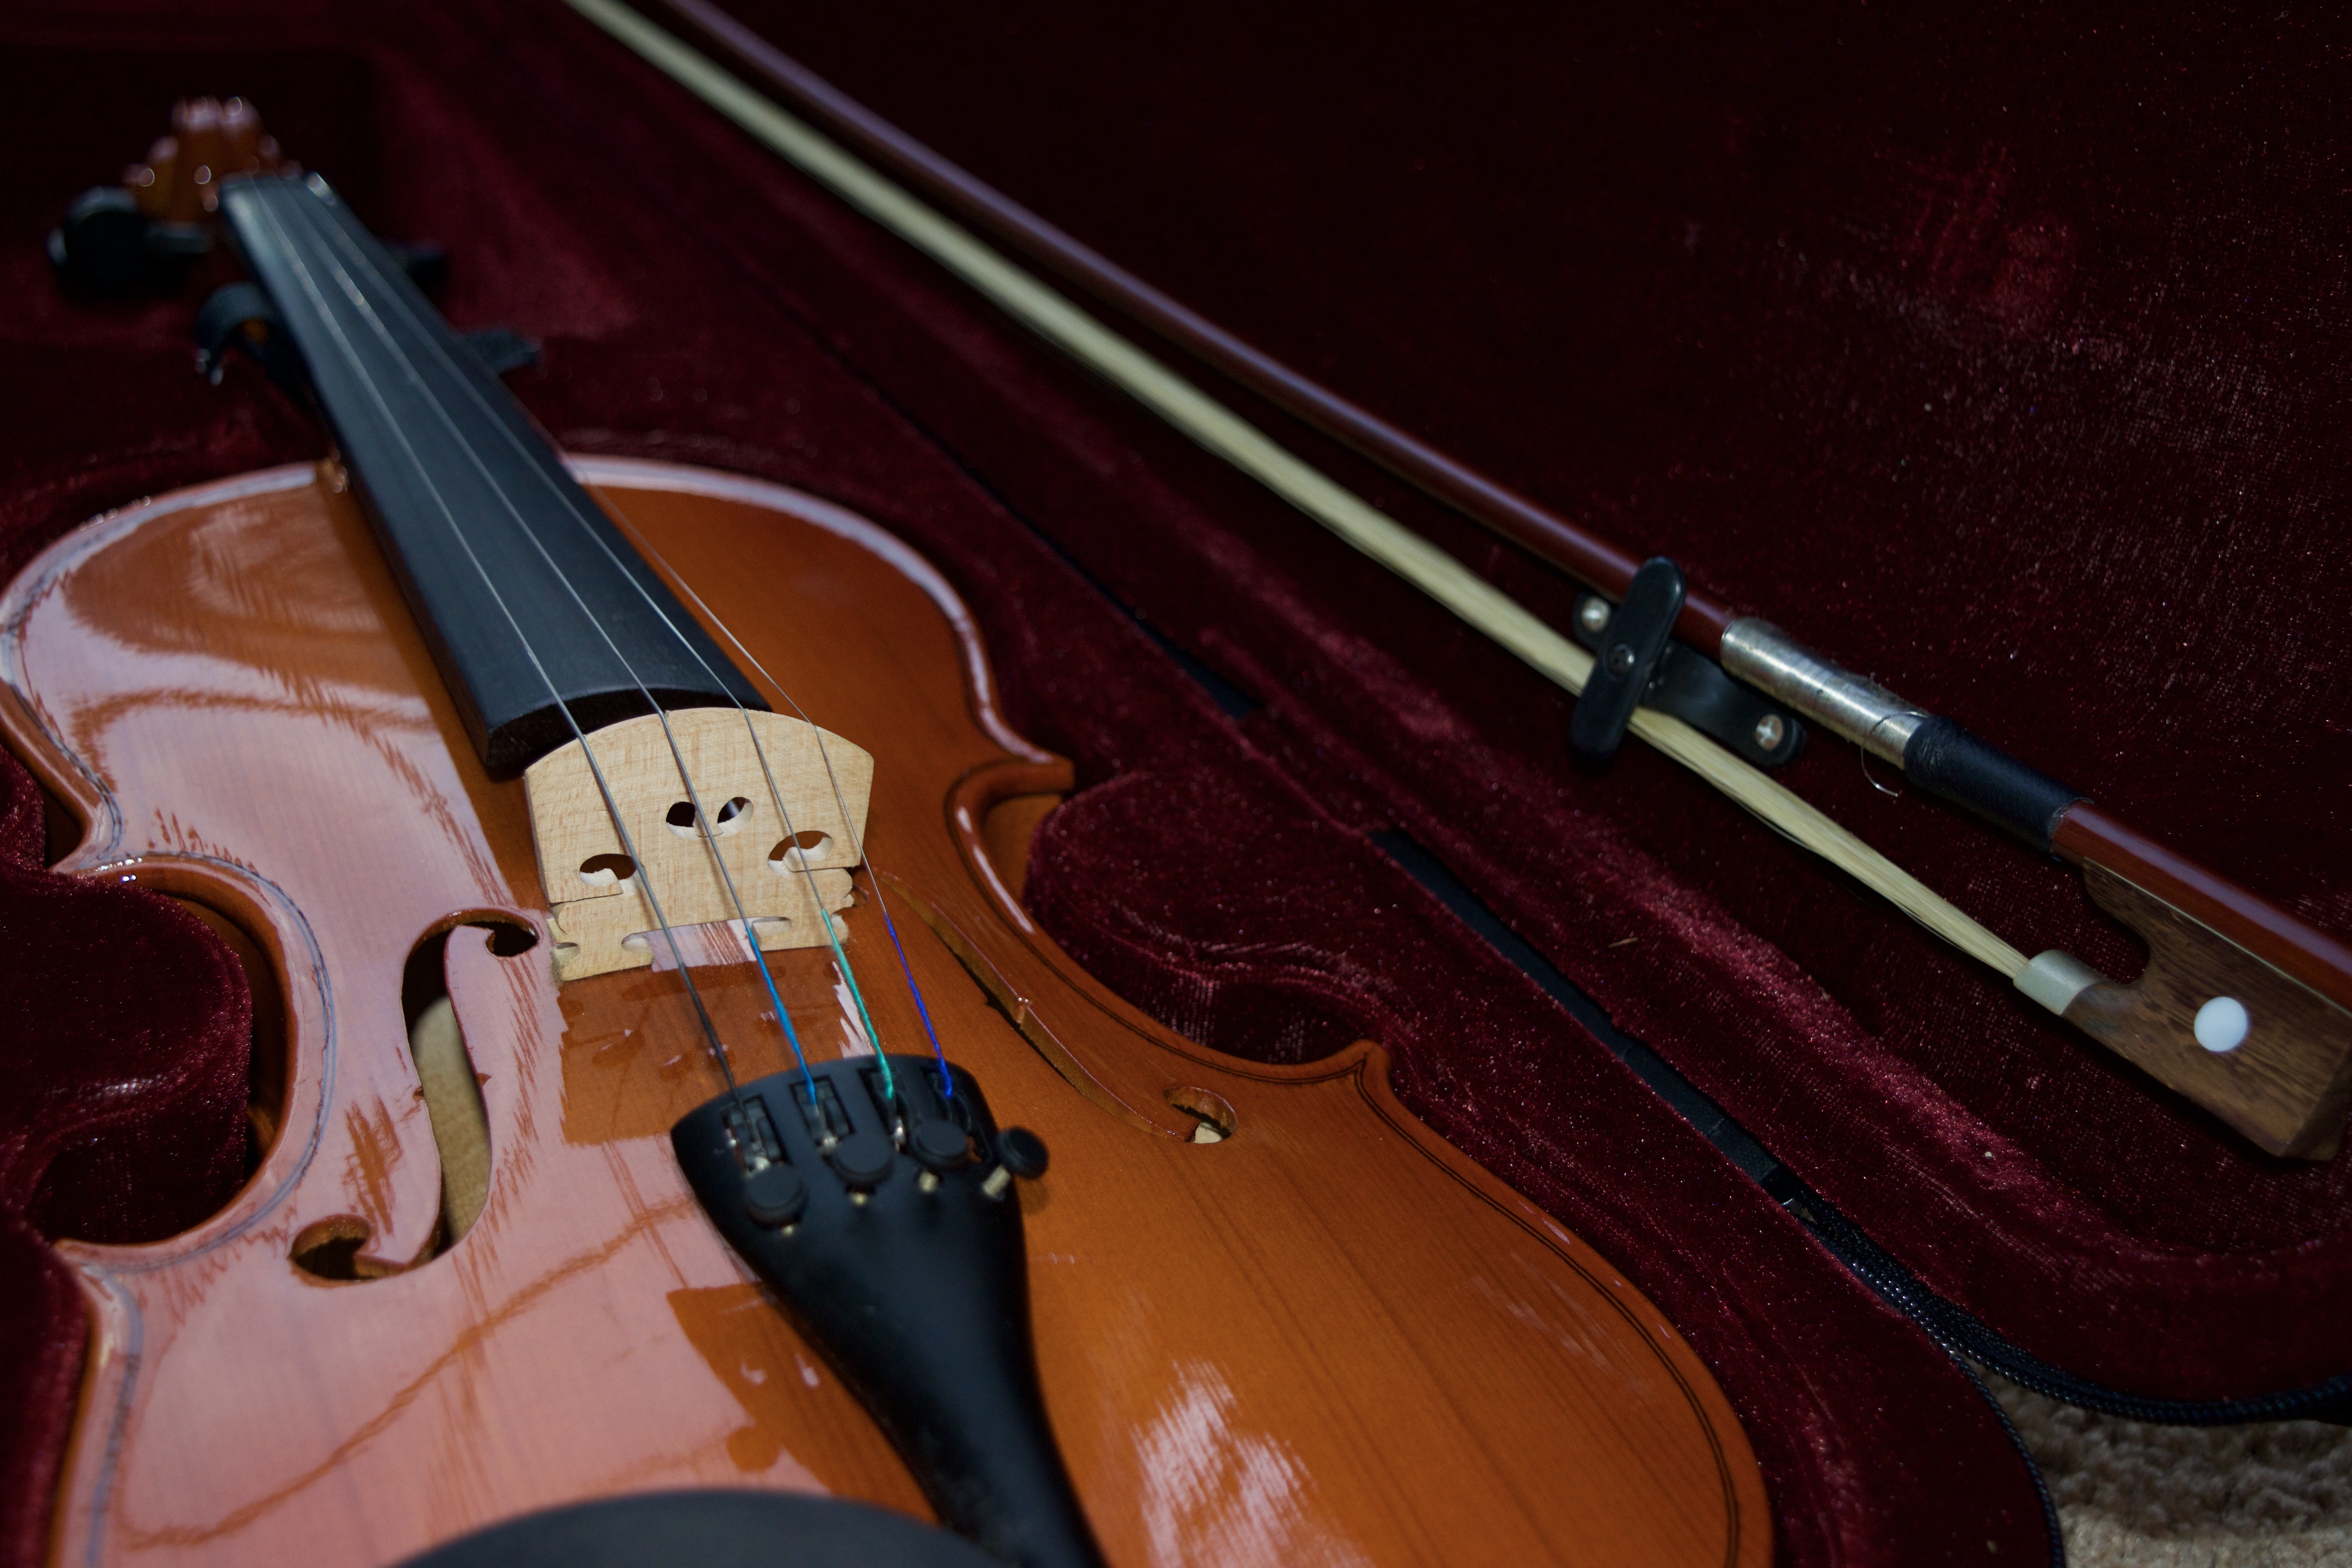
guitar, string, acoustic guitar, instrument, musical instrument, violin, velvet, musical, case, wooden, new, bow, bass guitar, viola, fiddle, classical music, double bass, string instrument, bowed string instrument, violin family, plucked string instruments, slide guitar, viol